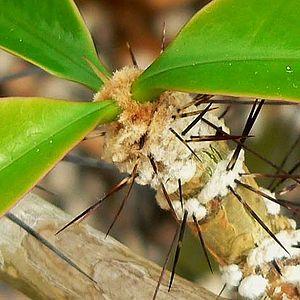
Pereskia est un genre de cactus.